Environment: real
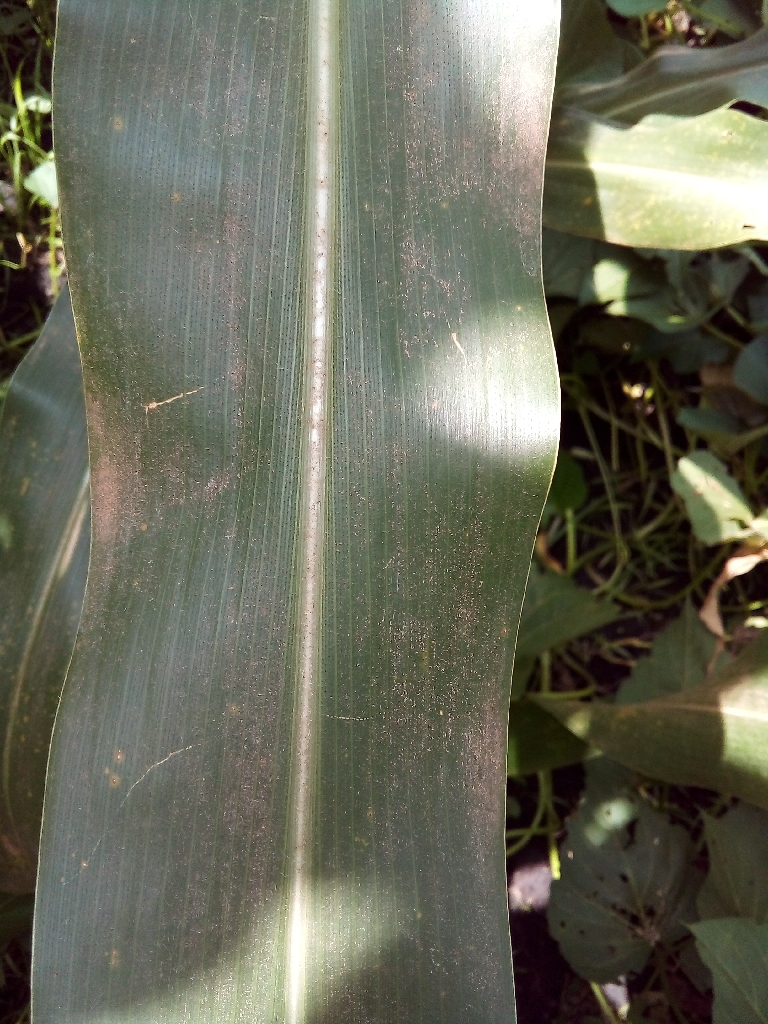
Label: healthy